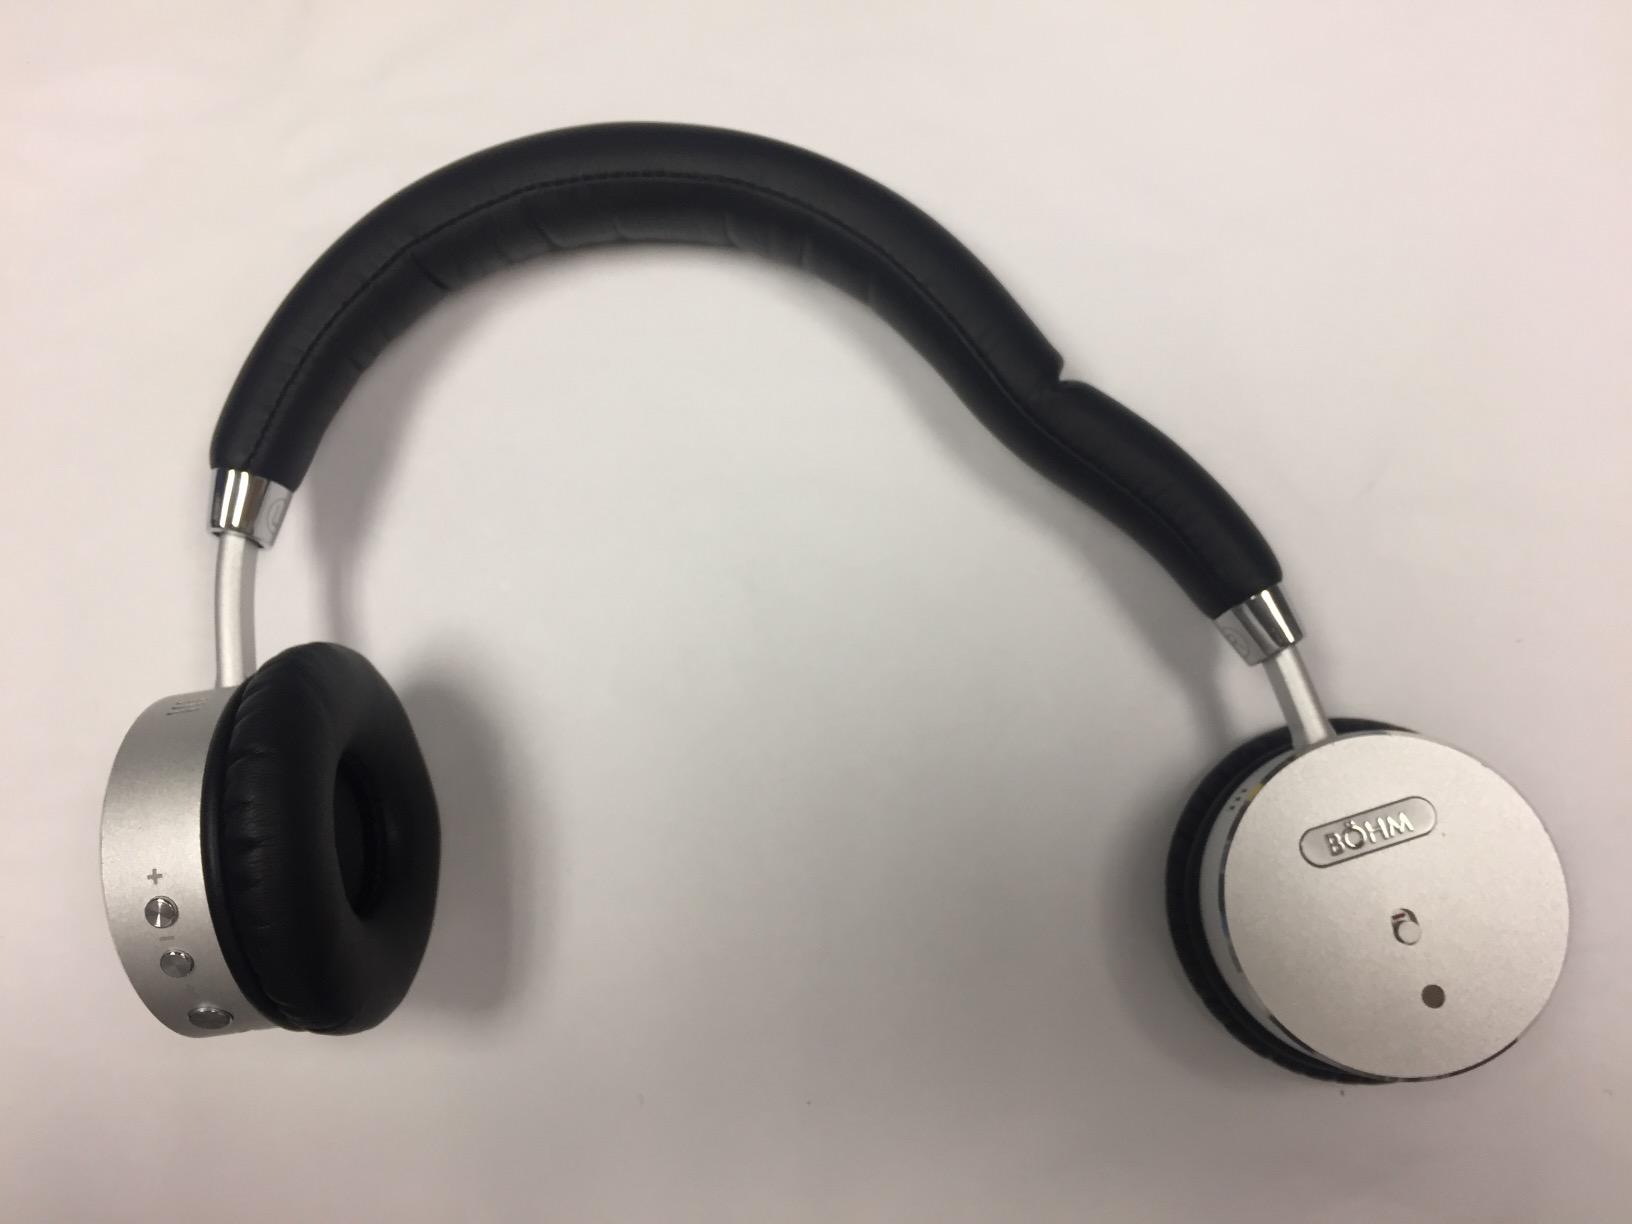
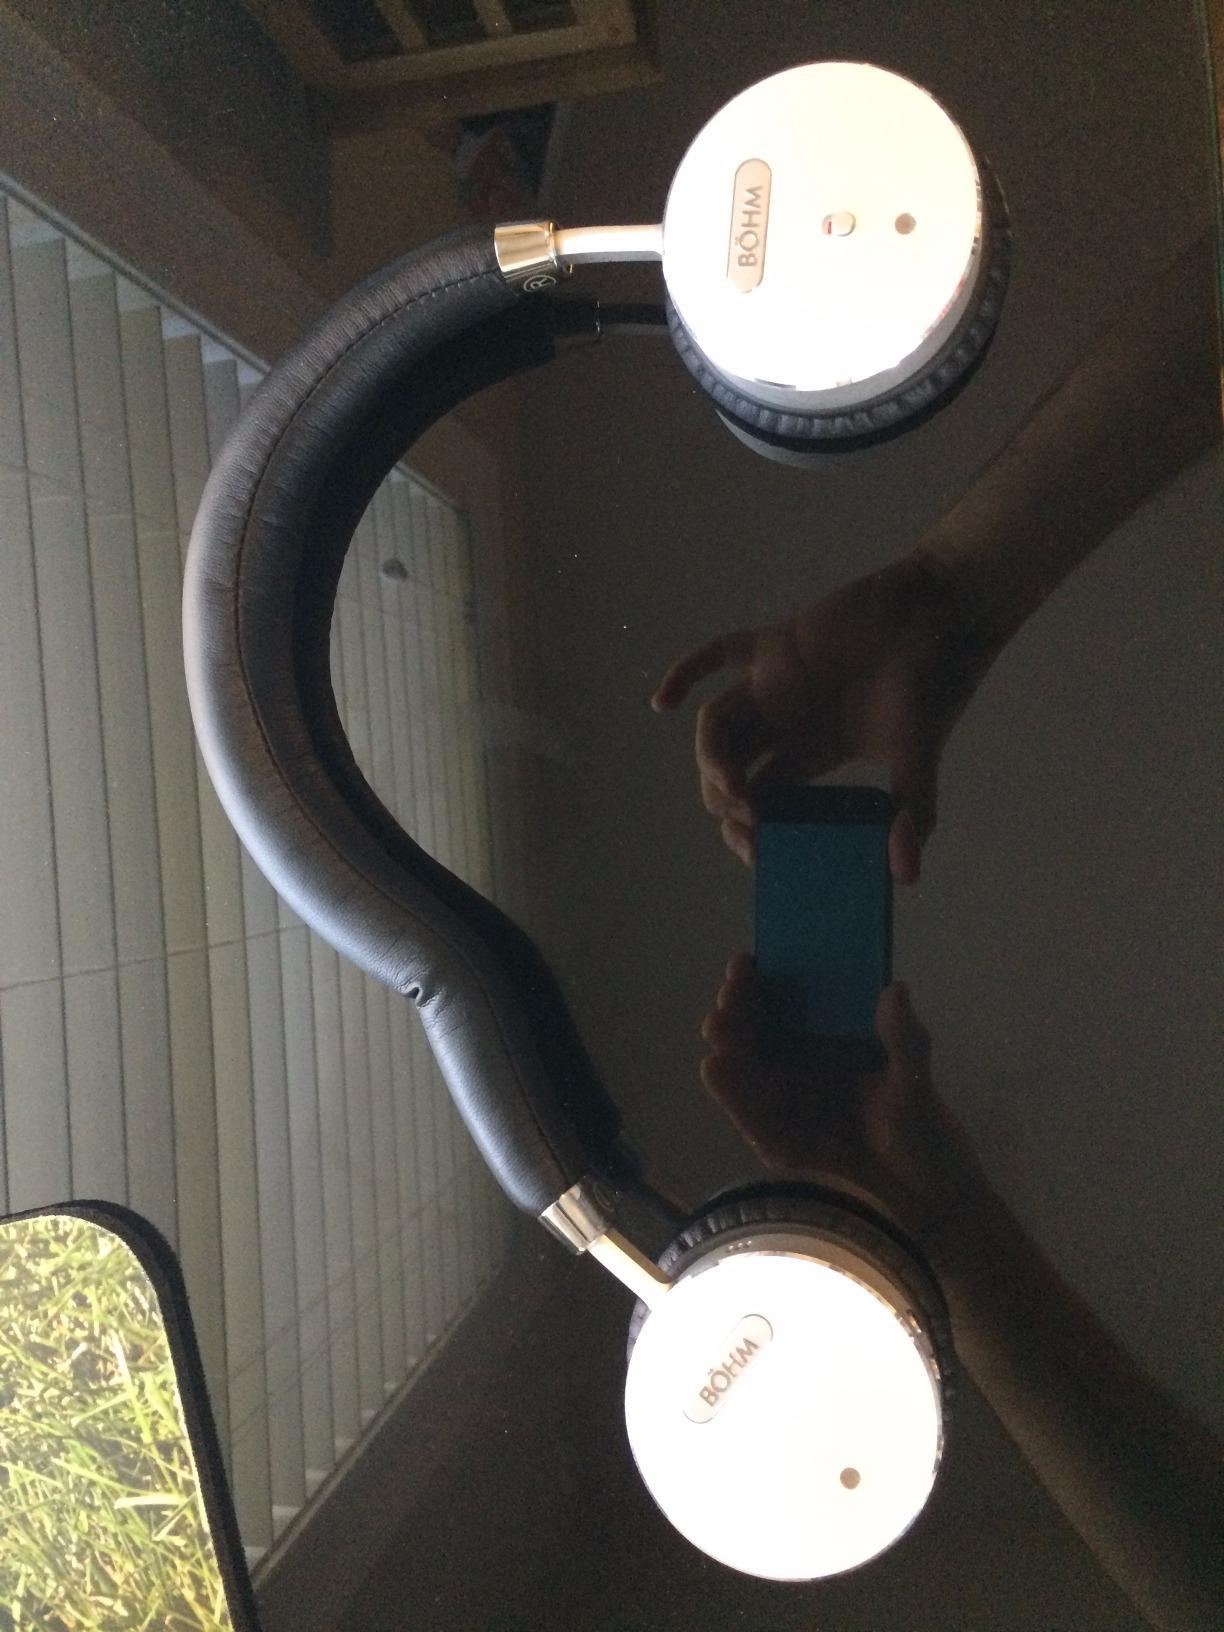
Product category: headphones
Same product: yes